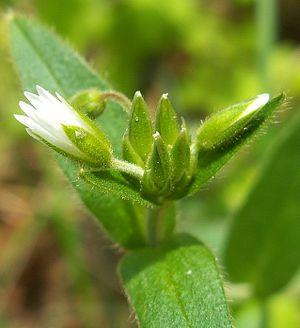
= Cerastium fontanum subsp. vulgare (Hartmann) Greuter &amp
Le céraiste commun, également appelé céraiste vulgaire ou céraiste des fontaines est une plante herbacée vivace, dicotylédone, appartenant au genre Cerastium et à la famille des Caryophyllacées.